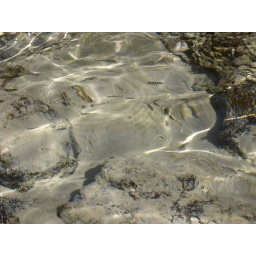
Reef fish swimming in the shallows at Ras Al Hadd